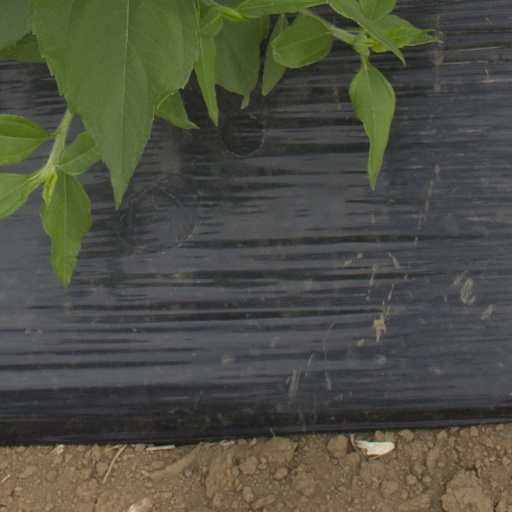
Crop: Jerusalem artichoke